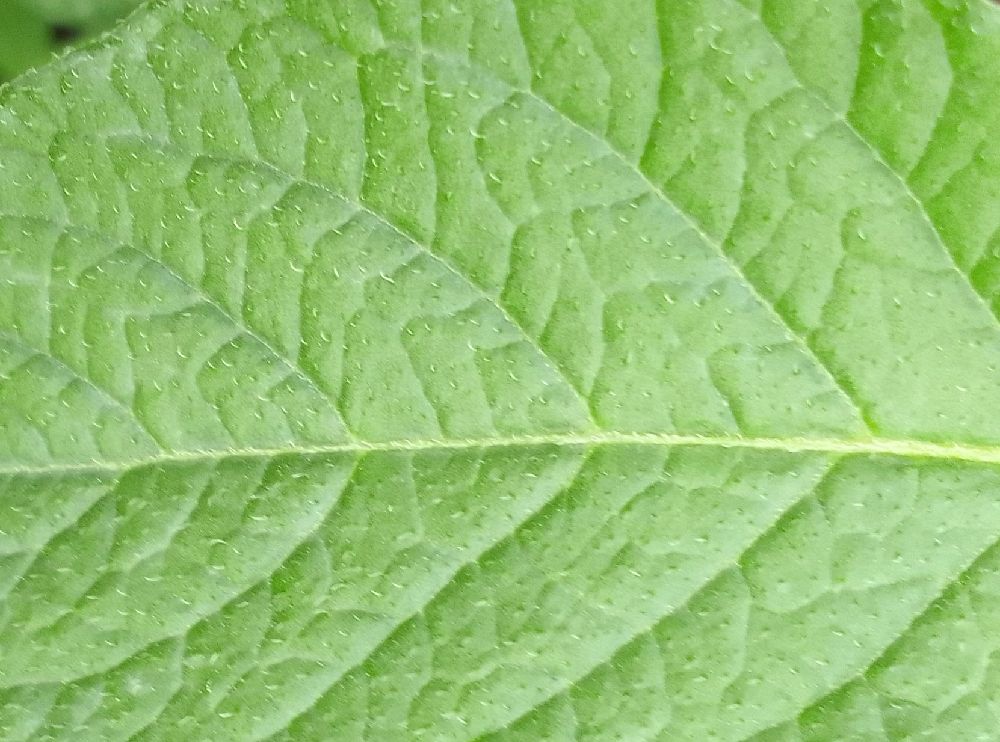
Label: Healthy